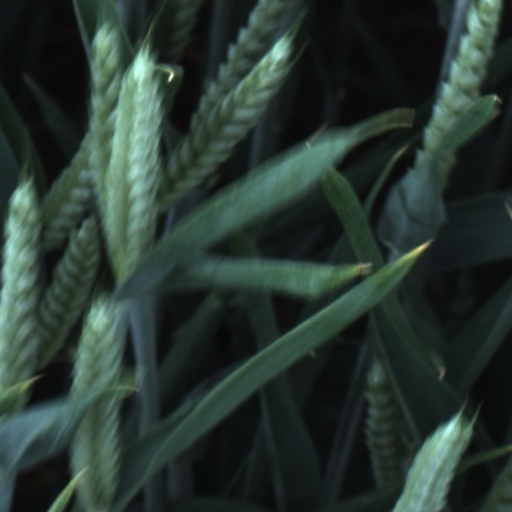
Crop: wheat